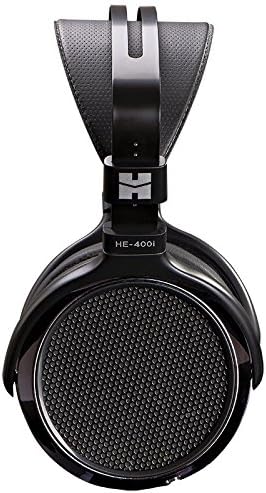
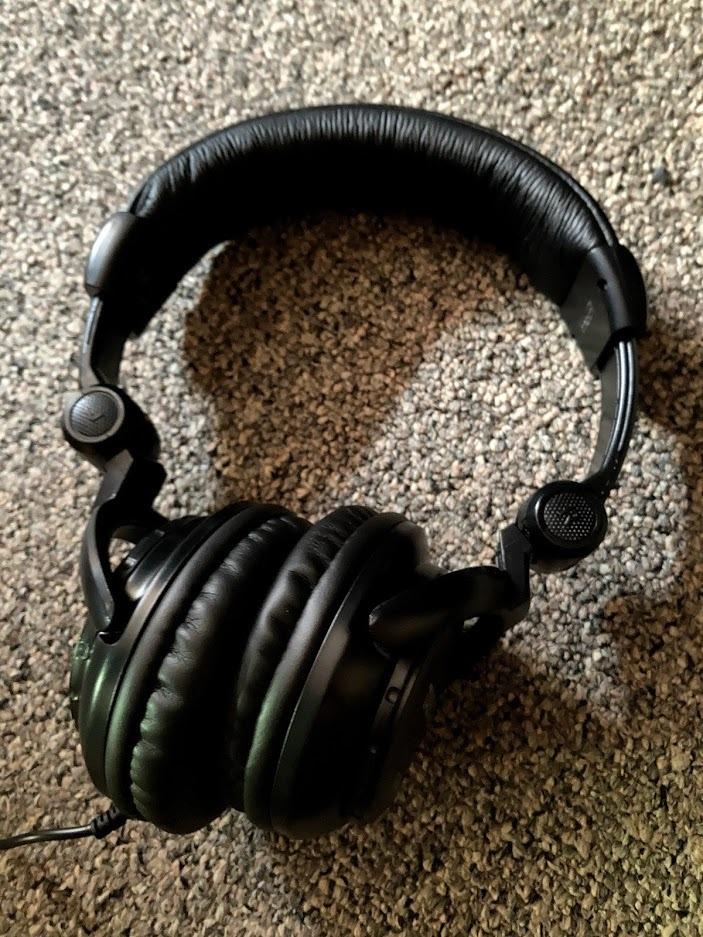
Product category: headphones
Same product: no